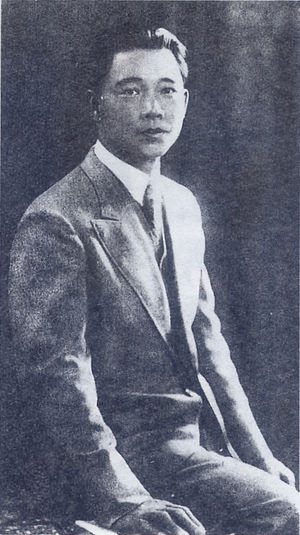
Wang Jing-wei
Wang Jing-wei, egentlig Wang Zhao-ming; Jixin, var en fremtrædende kinesisk politiker i mellemkrigstiden og under 2. verdenskrig.